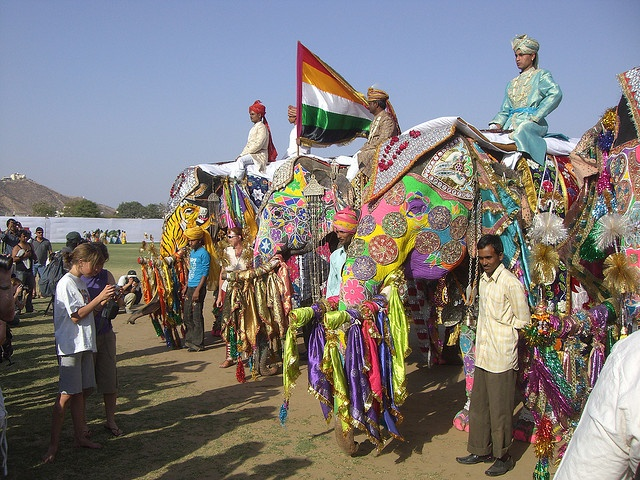
A group of people with many elephants on a field.
People are gathered around intensely, colorfully decorated elephants.
A caravan of elephants in fancy dress in India.
A crowd that is surrounding a group of heavily adorned elephants.
A group of people admiring three adorned elephants.